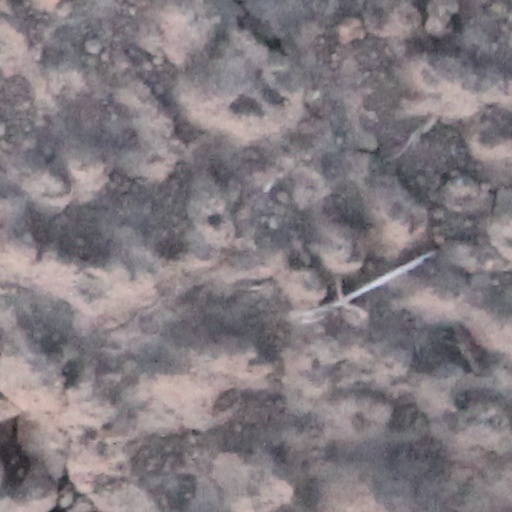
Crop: wheat